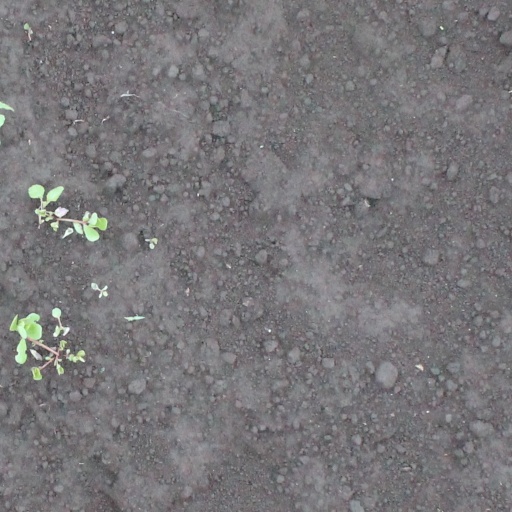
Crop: soybean